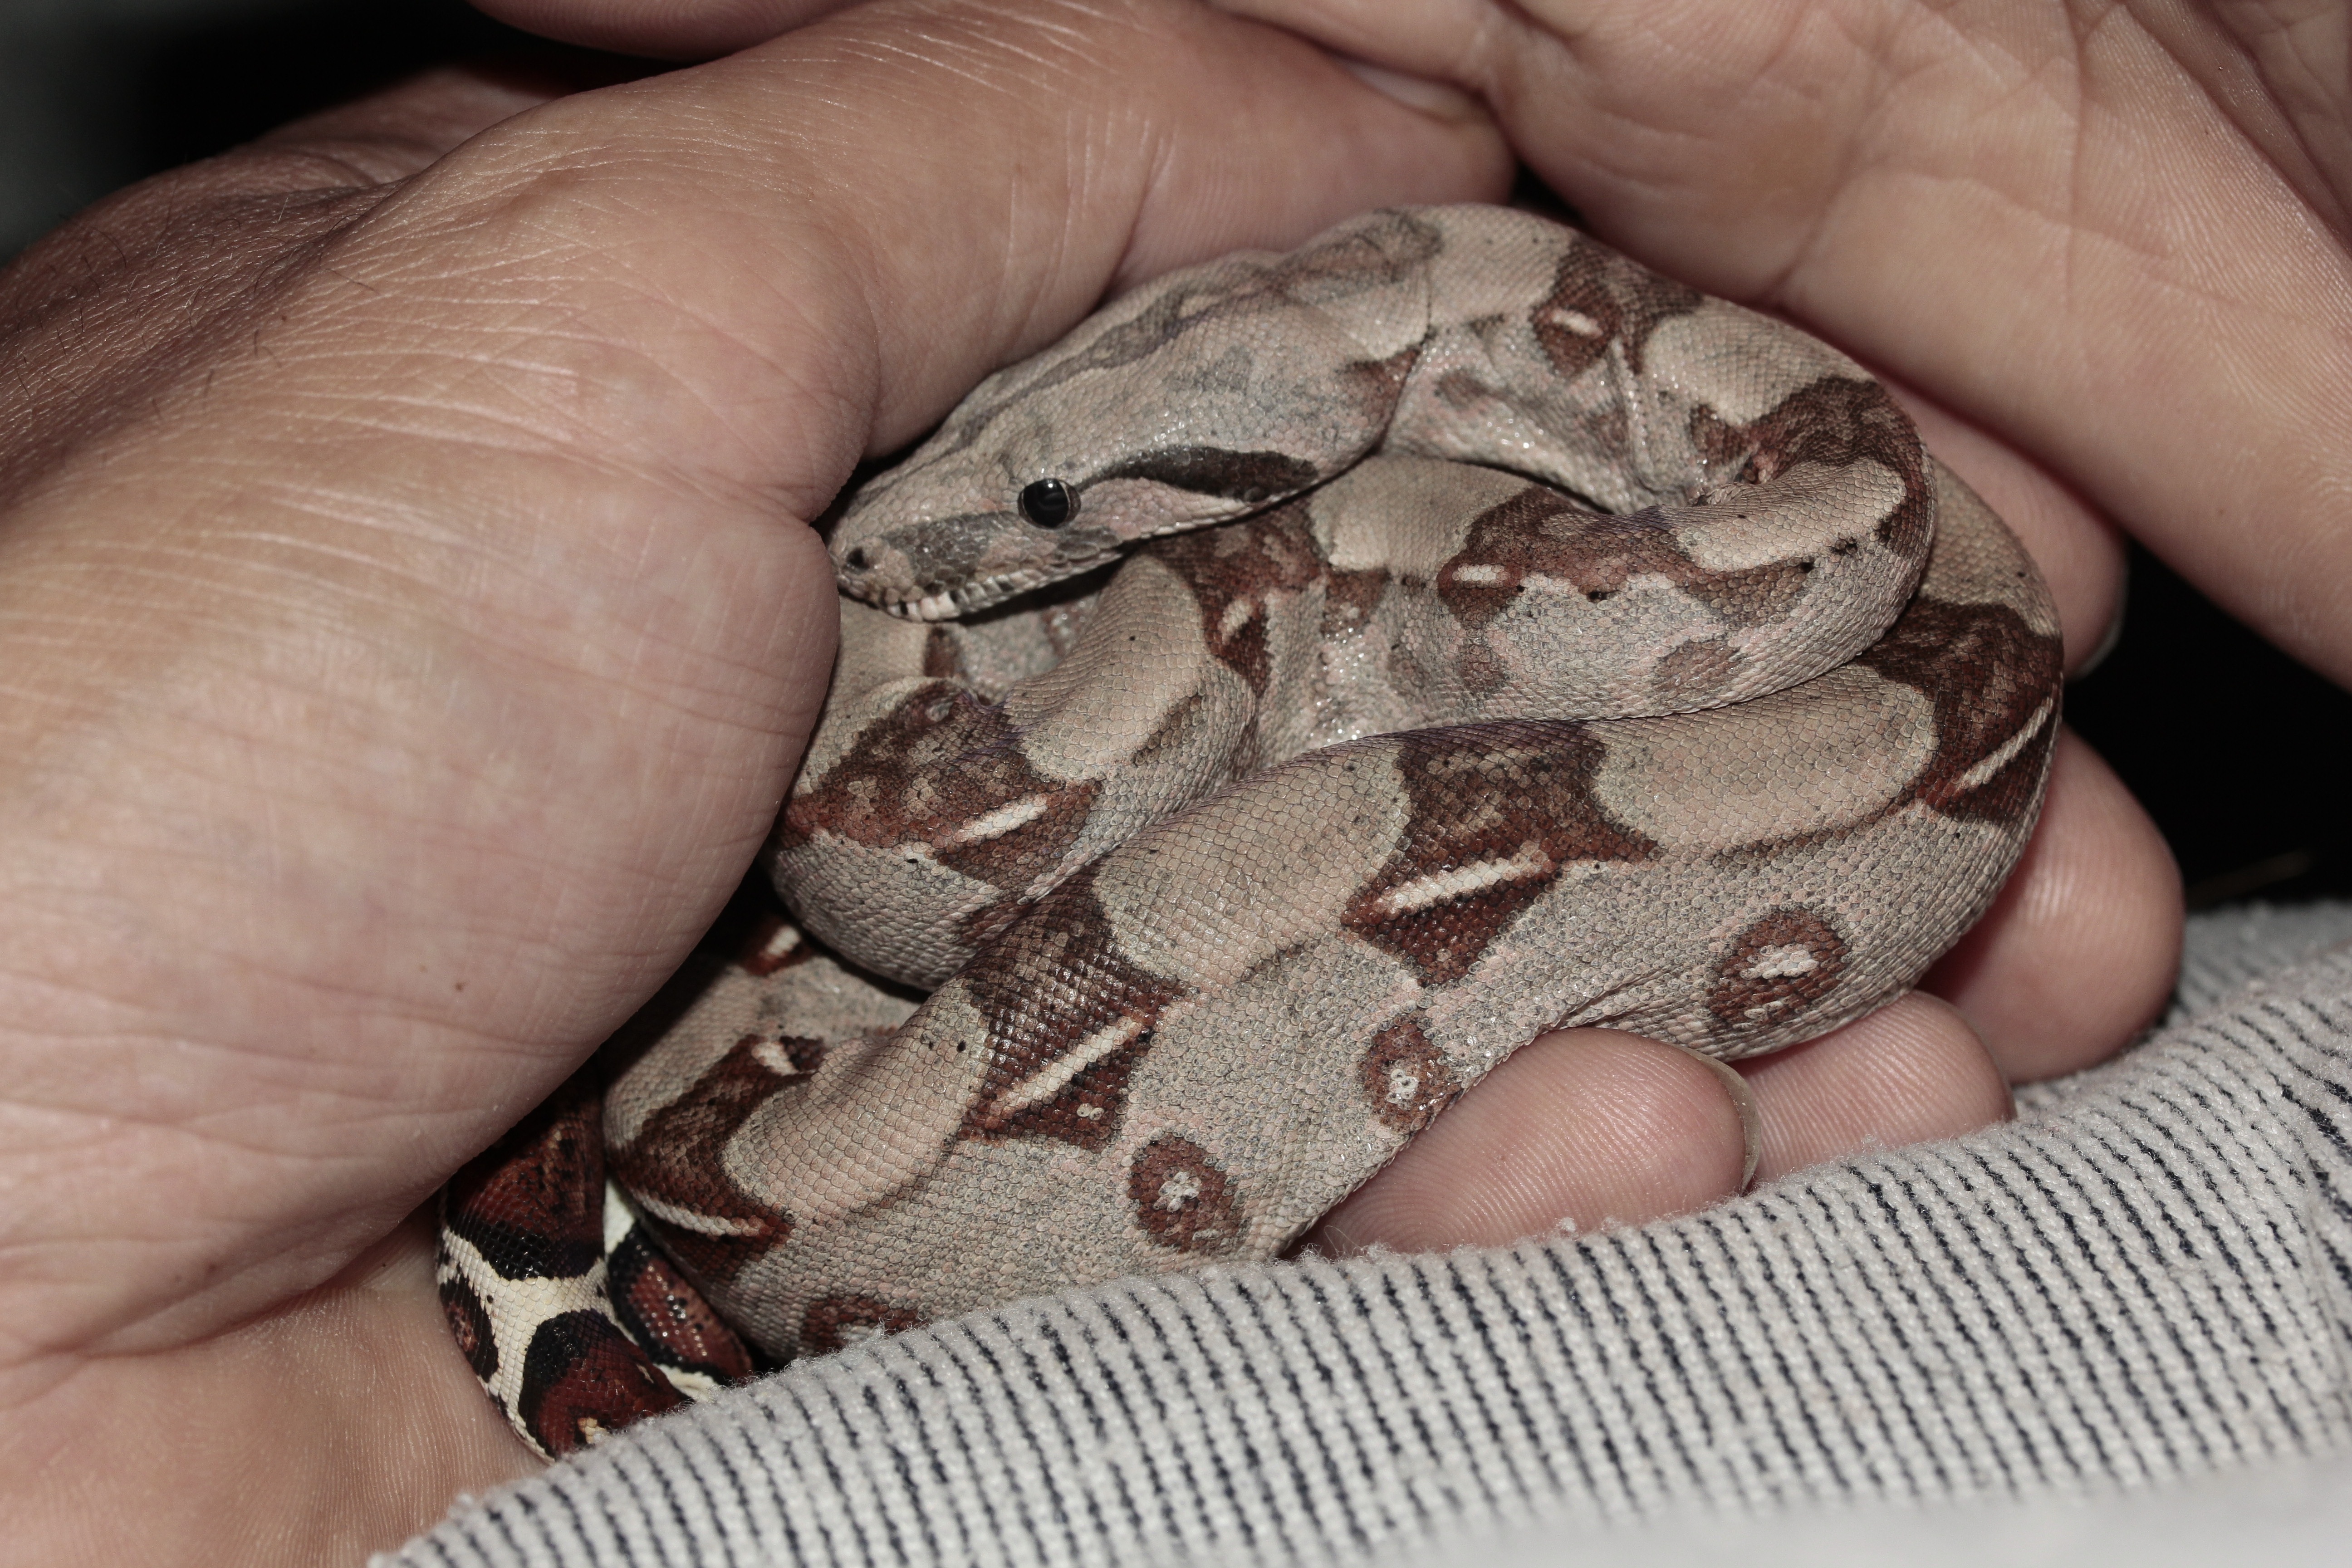
hand, cute, pattern, finger, small, reptile, arm, heat, hide, snake, sunglow, baby snake, boa, boa constrictor imperator, boa constrictor, scaled reptile, boas, emperor boa